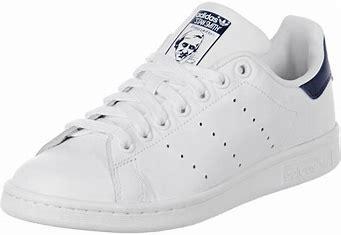
Brand: Adidas
Model: Stan Smith